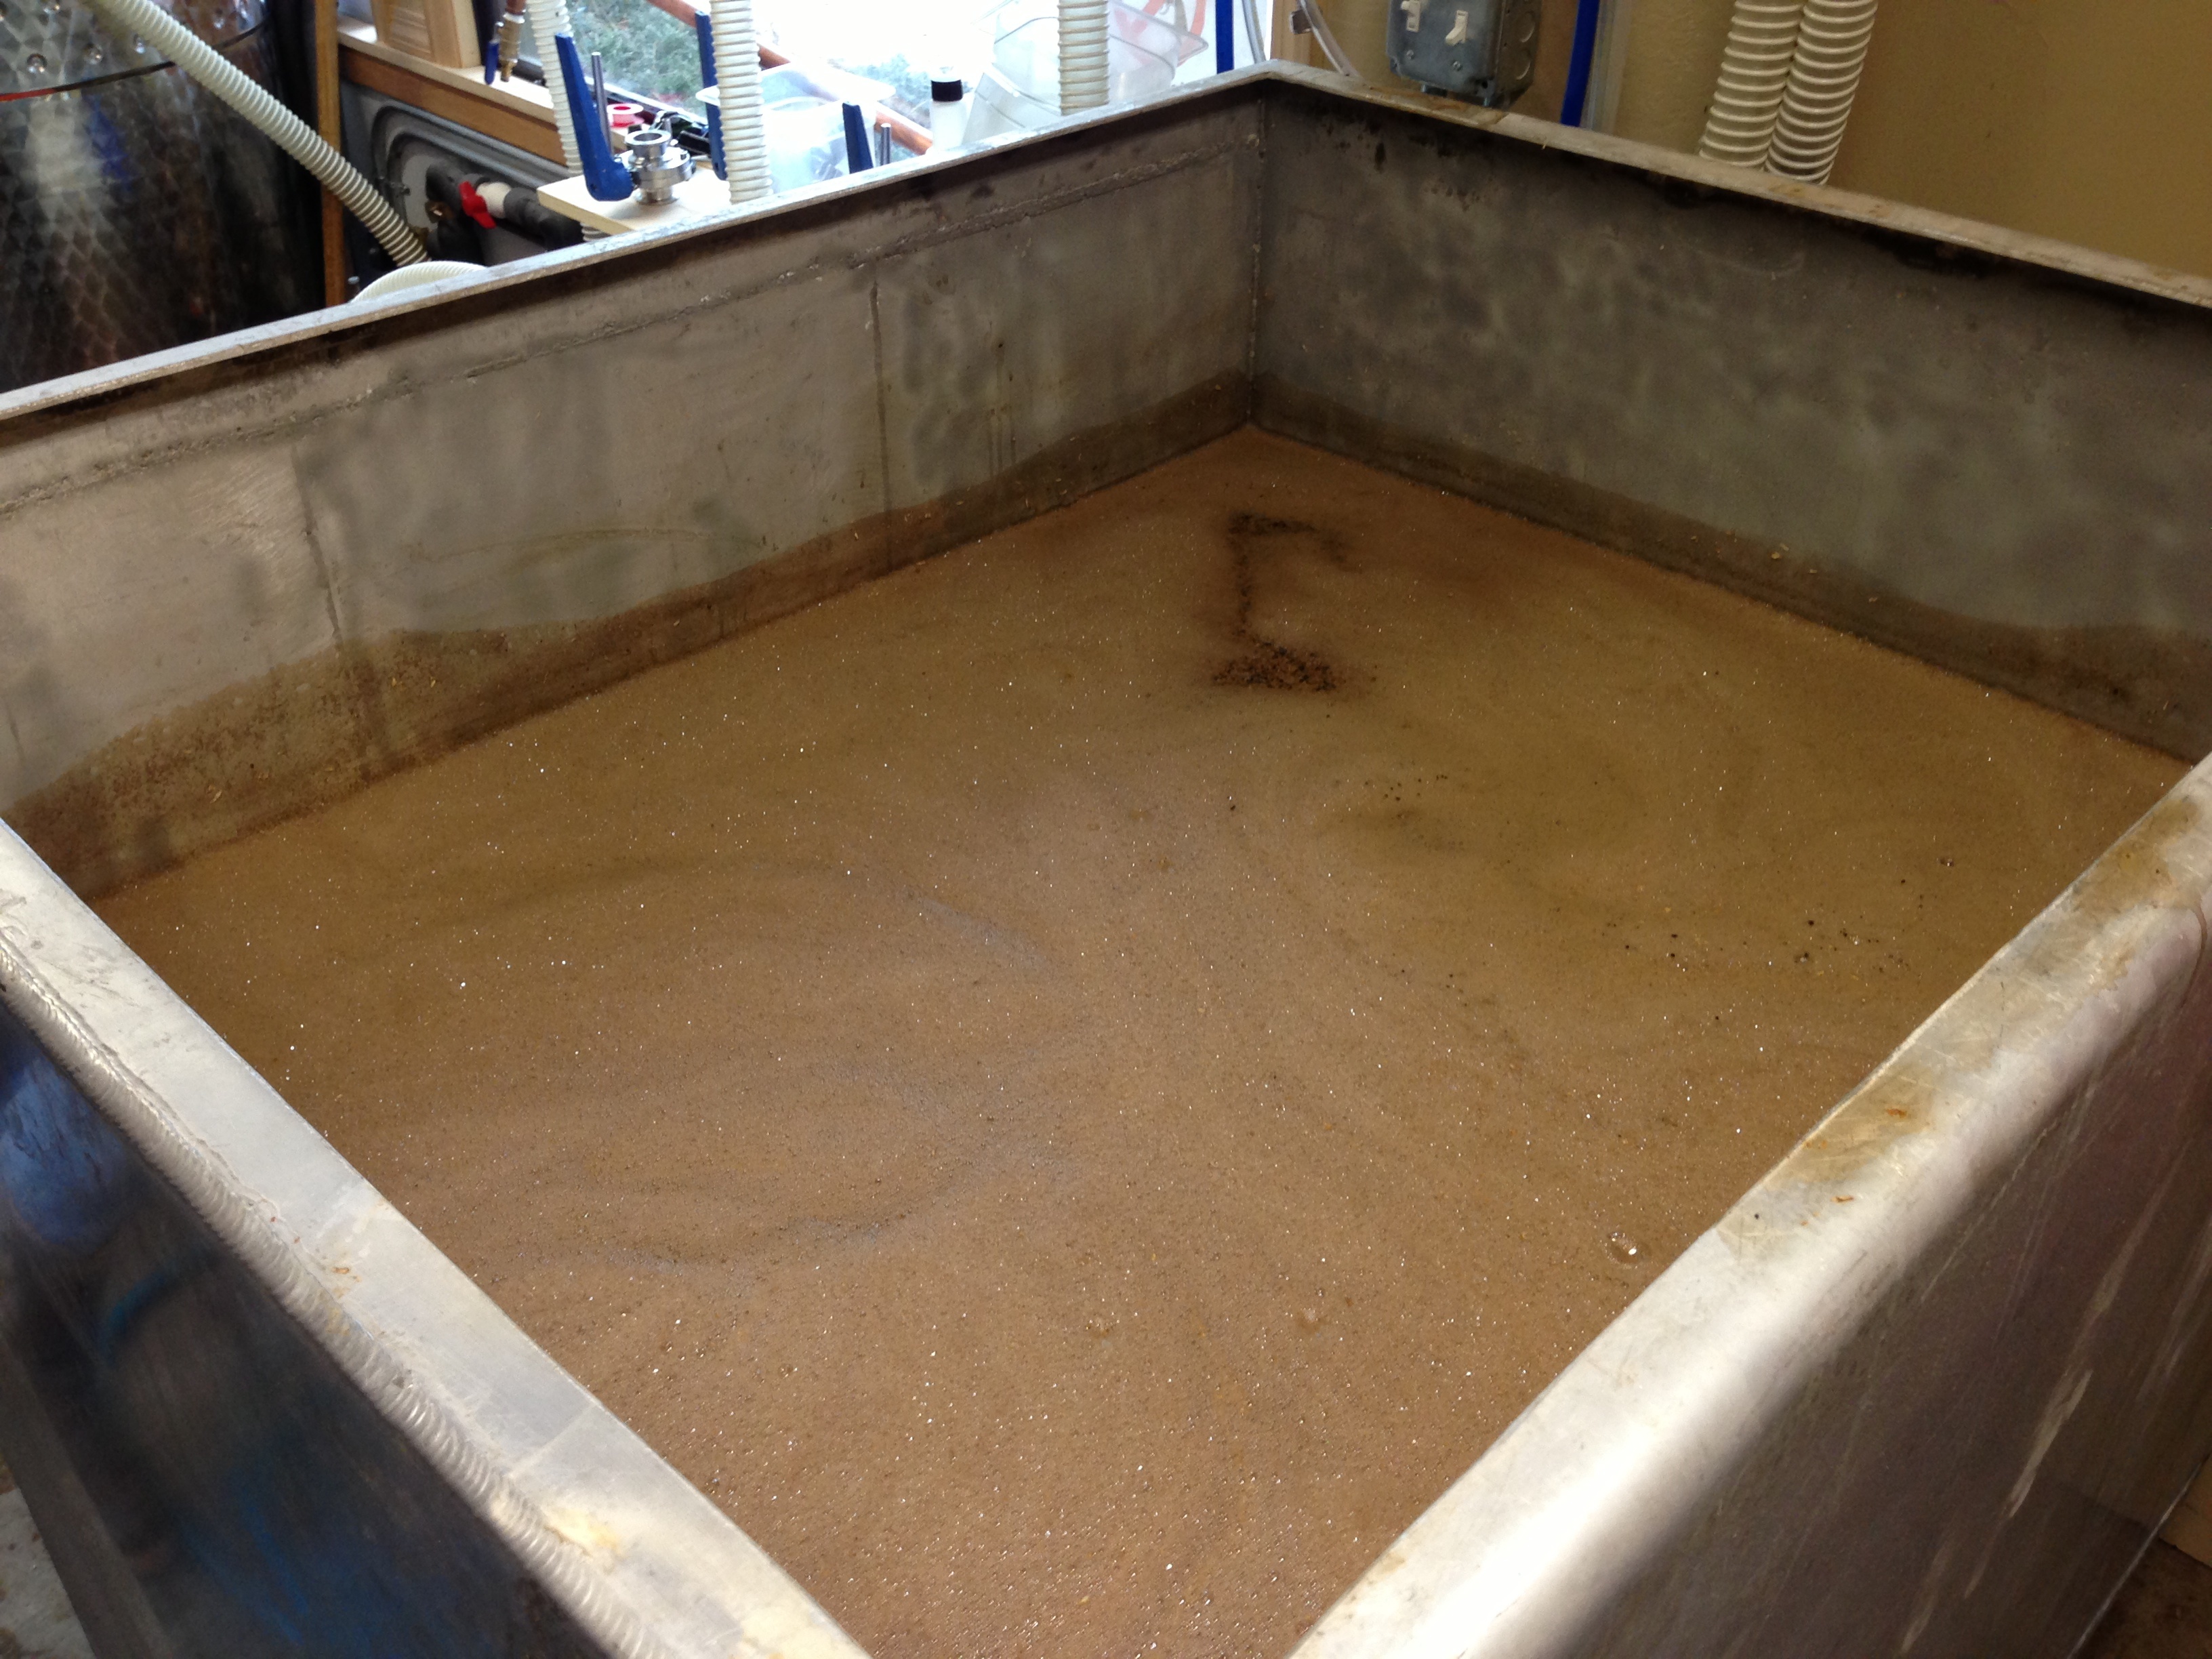
wood, floor, tile, sink, room, material, beer, countertop, thatbrewery, flooring, plumbing fixture